Guangzhou–Shenzhen–Hong Kong Express Rail Link

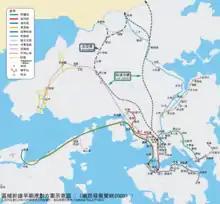
Proposed options for Regional Express Railway

“Railway Development Strategy 2000” recommended six new rail corridors, through the New Territories, connecting the East Rail or the West Rail line to the border, operating between Hung Hom and the border in an express manner similar to Hong Kong Airport's Airport Express line. " The decision to build a “Regional Express”, depended on the Lok Ma Chau Spur provided additional transport capacity which would soon be saturated. According to the 1998 price estimates, construction of the RER needed a budget of about HK$130 to 170 billion. It was intended that this railway would be operated by the Kowloon-Canton Railway Corporation or the Mass Transit Railway Corporation, depending on the location of the downtown terminal.